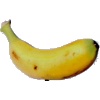
Label: banana_lady_finger